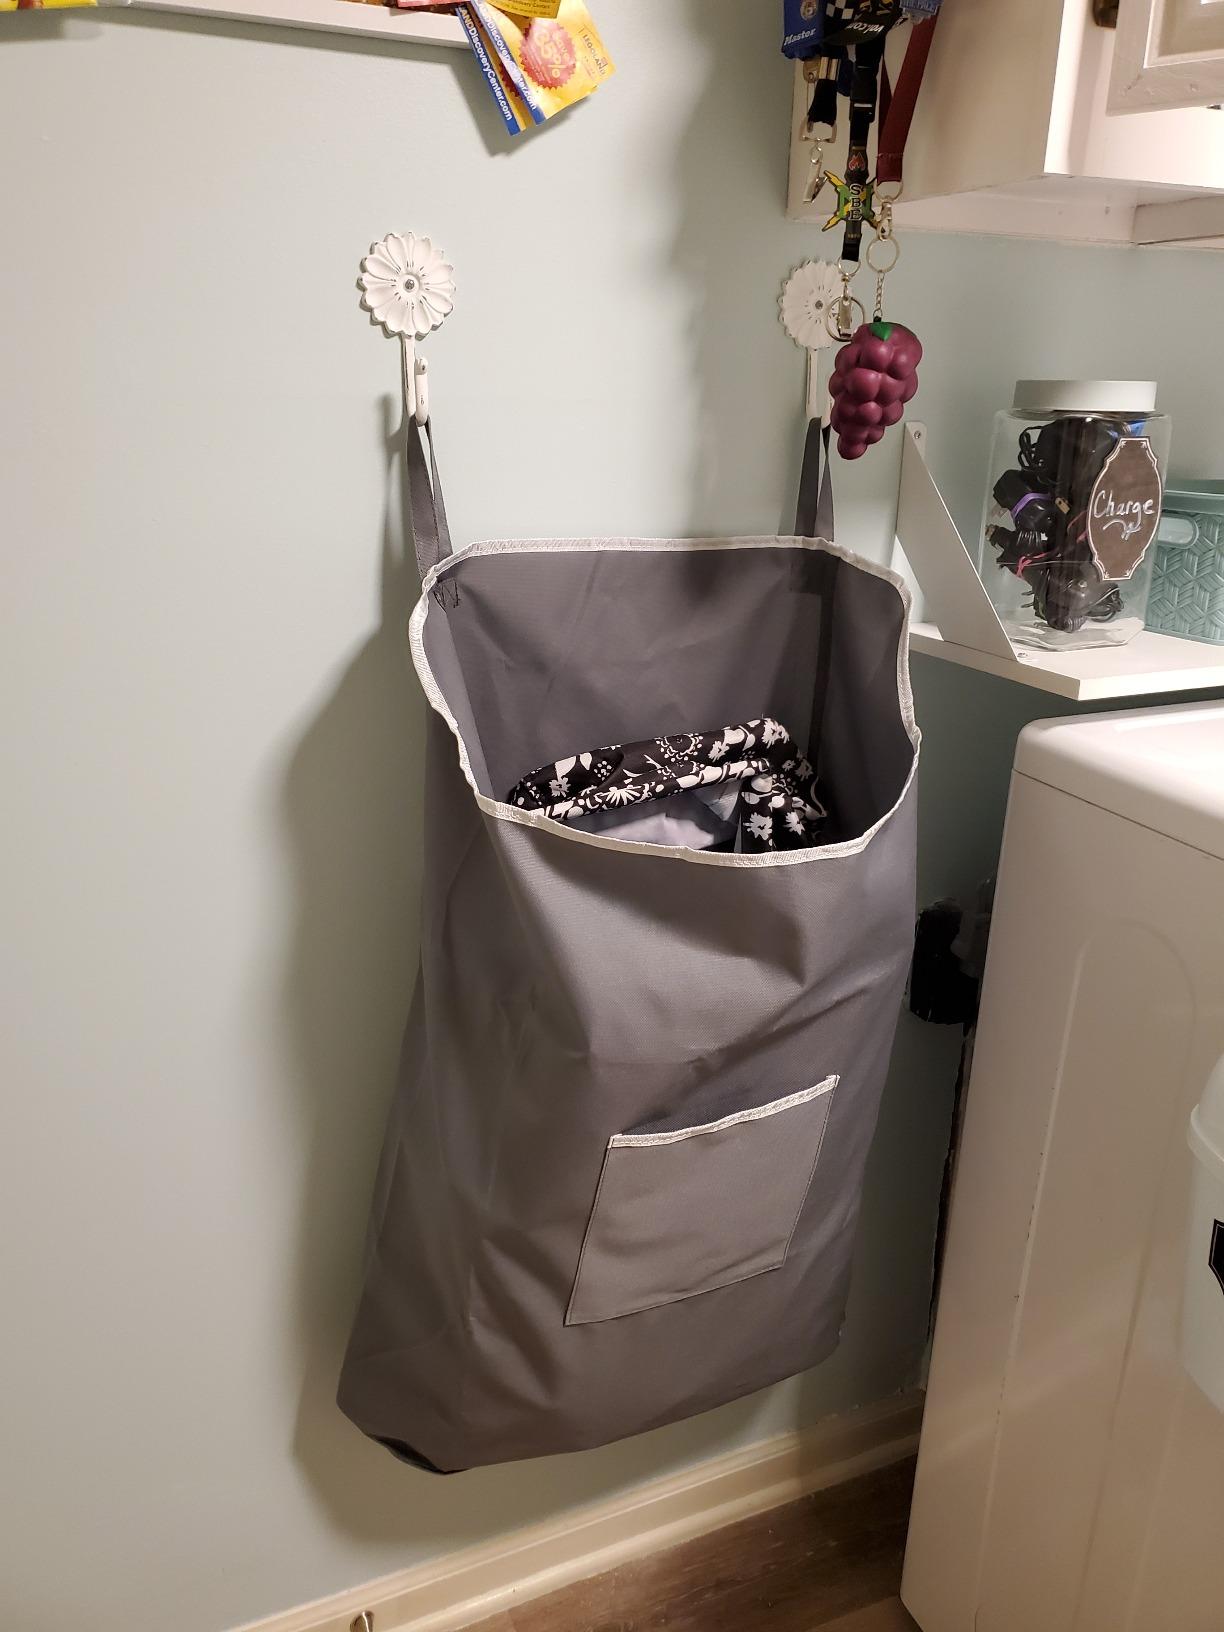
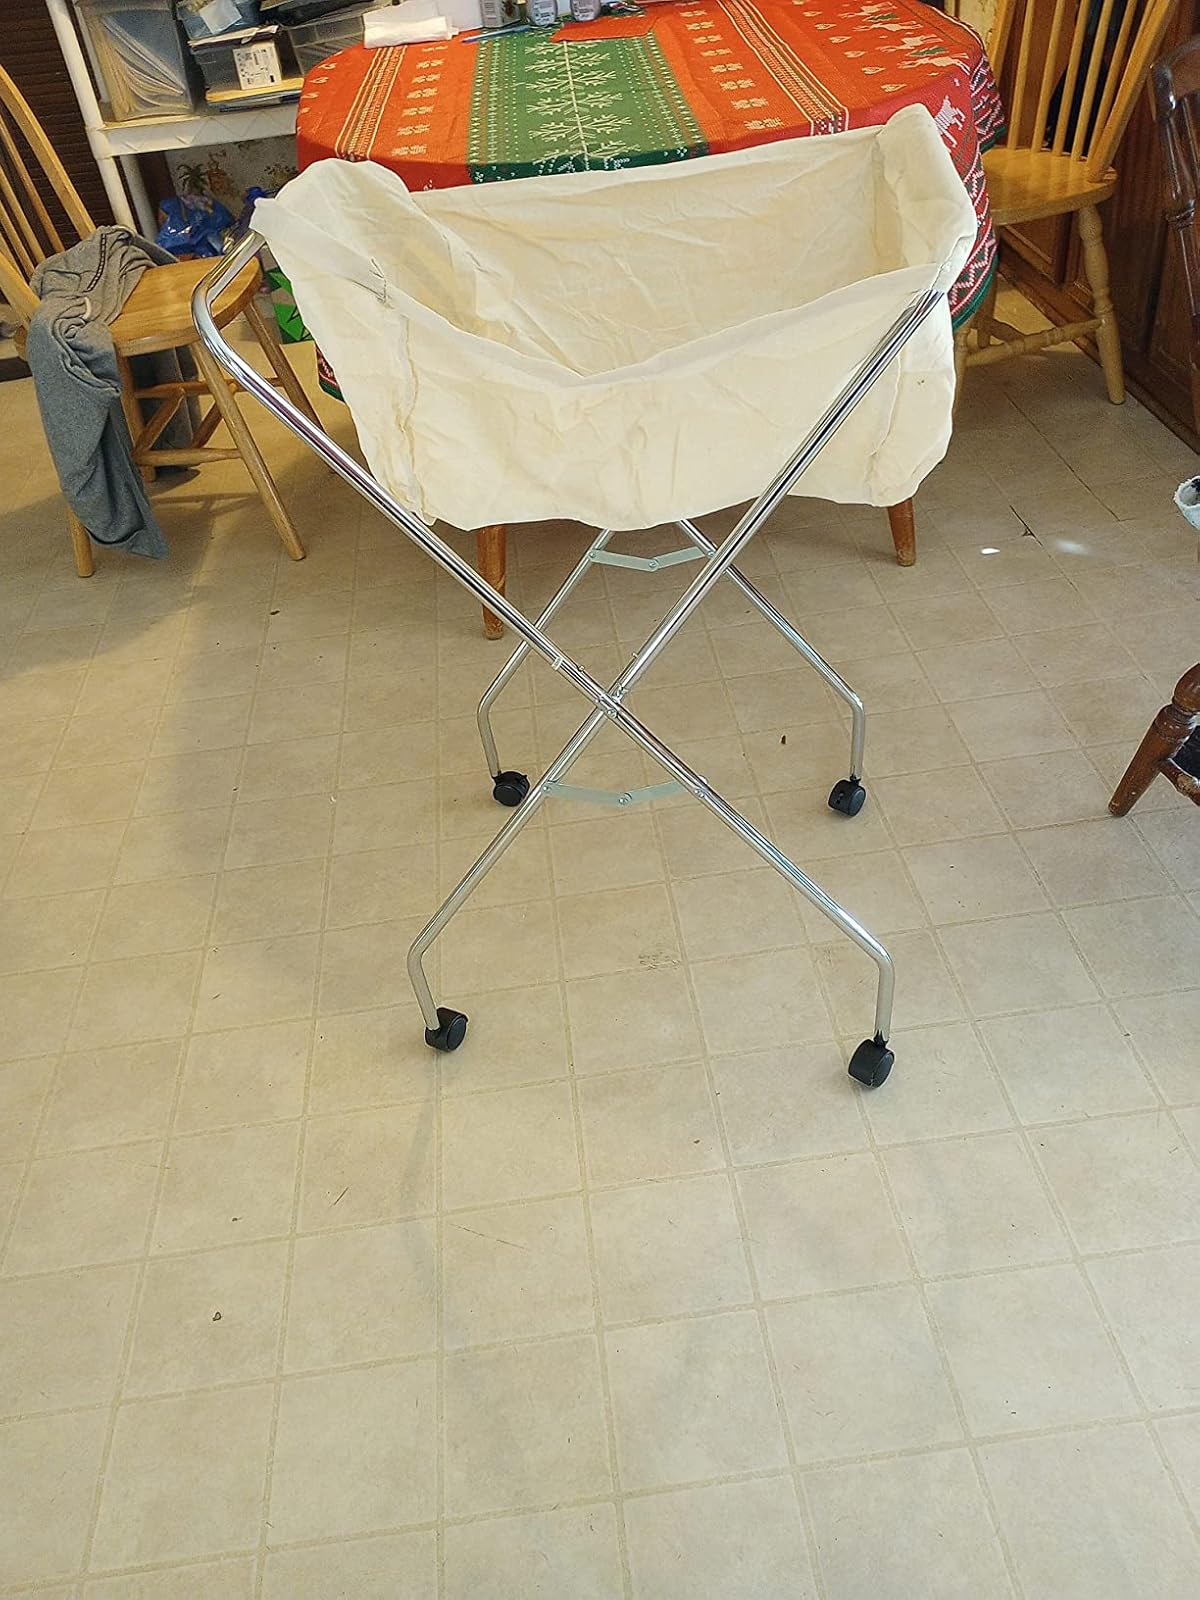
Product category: items_hamper
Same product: no